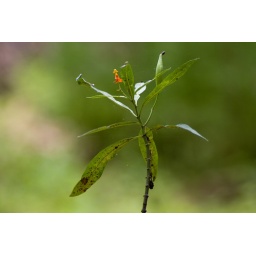
a flower plant taken on a farm in myakka.